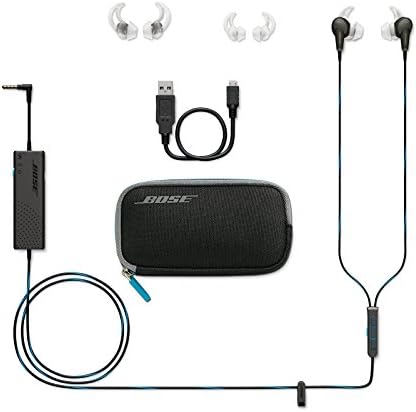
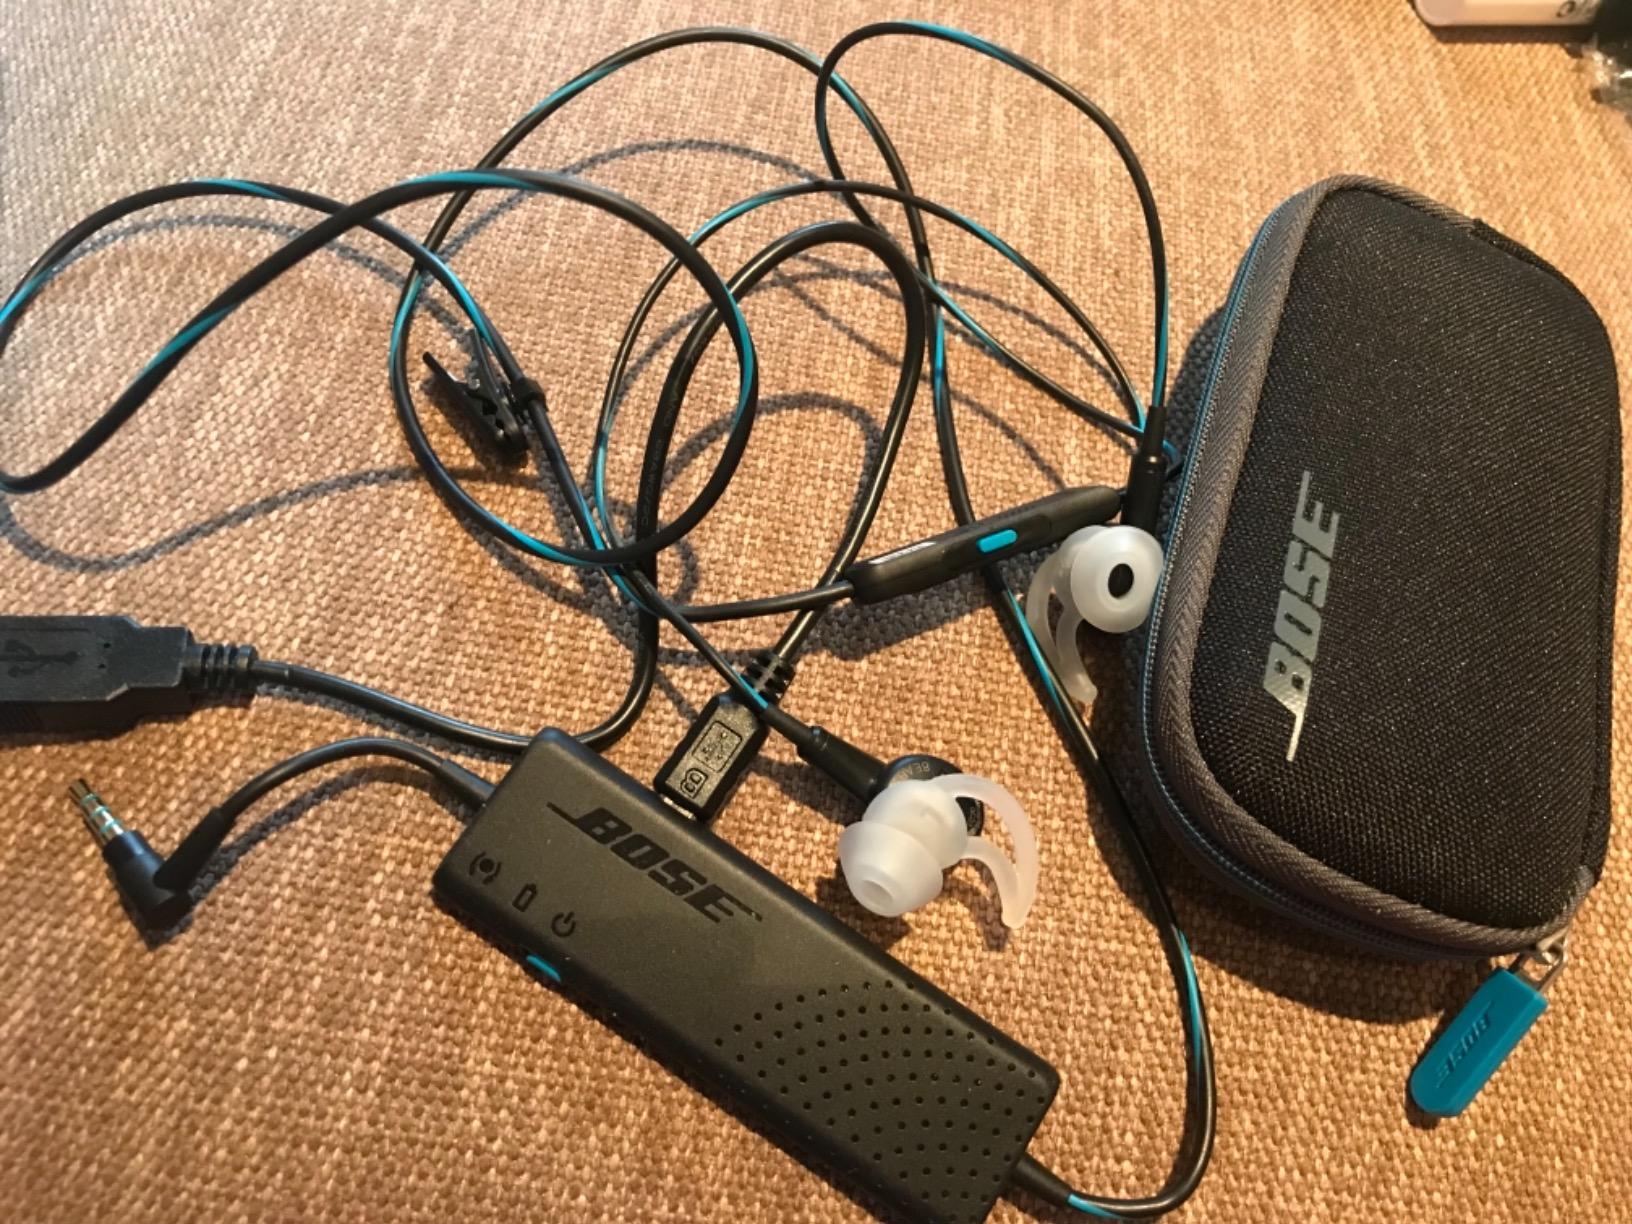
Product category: headphones
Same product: yes